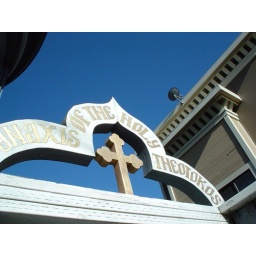
Orthodox church sign against bluest of skies